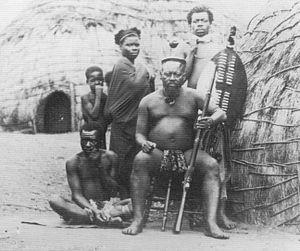
Ntshingwayo kaMahole dit Ntshingwayo Khoza était un général zoulou, commandant en second de l'armée du roi Cetshwayo.